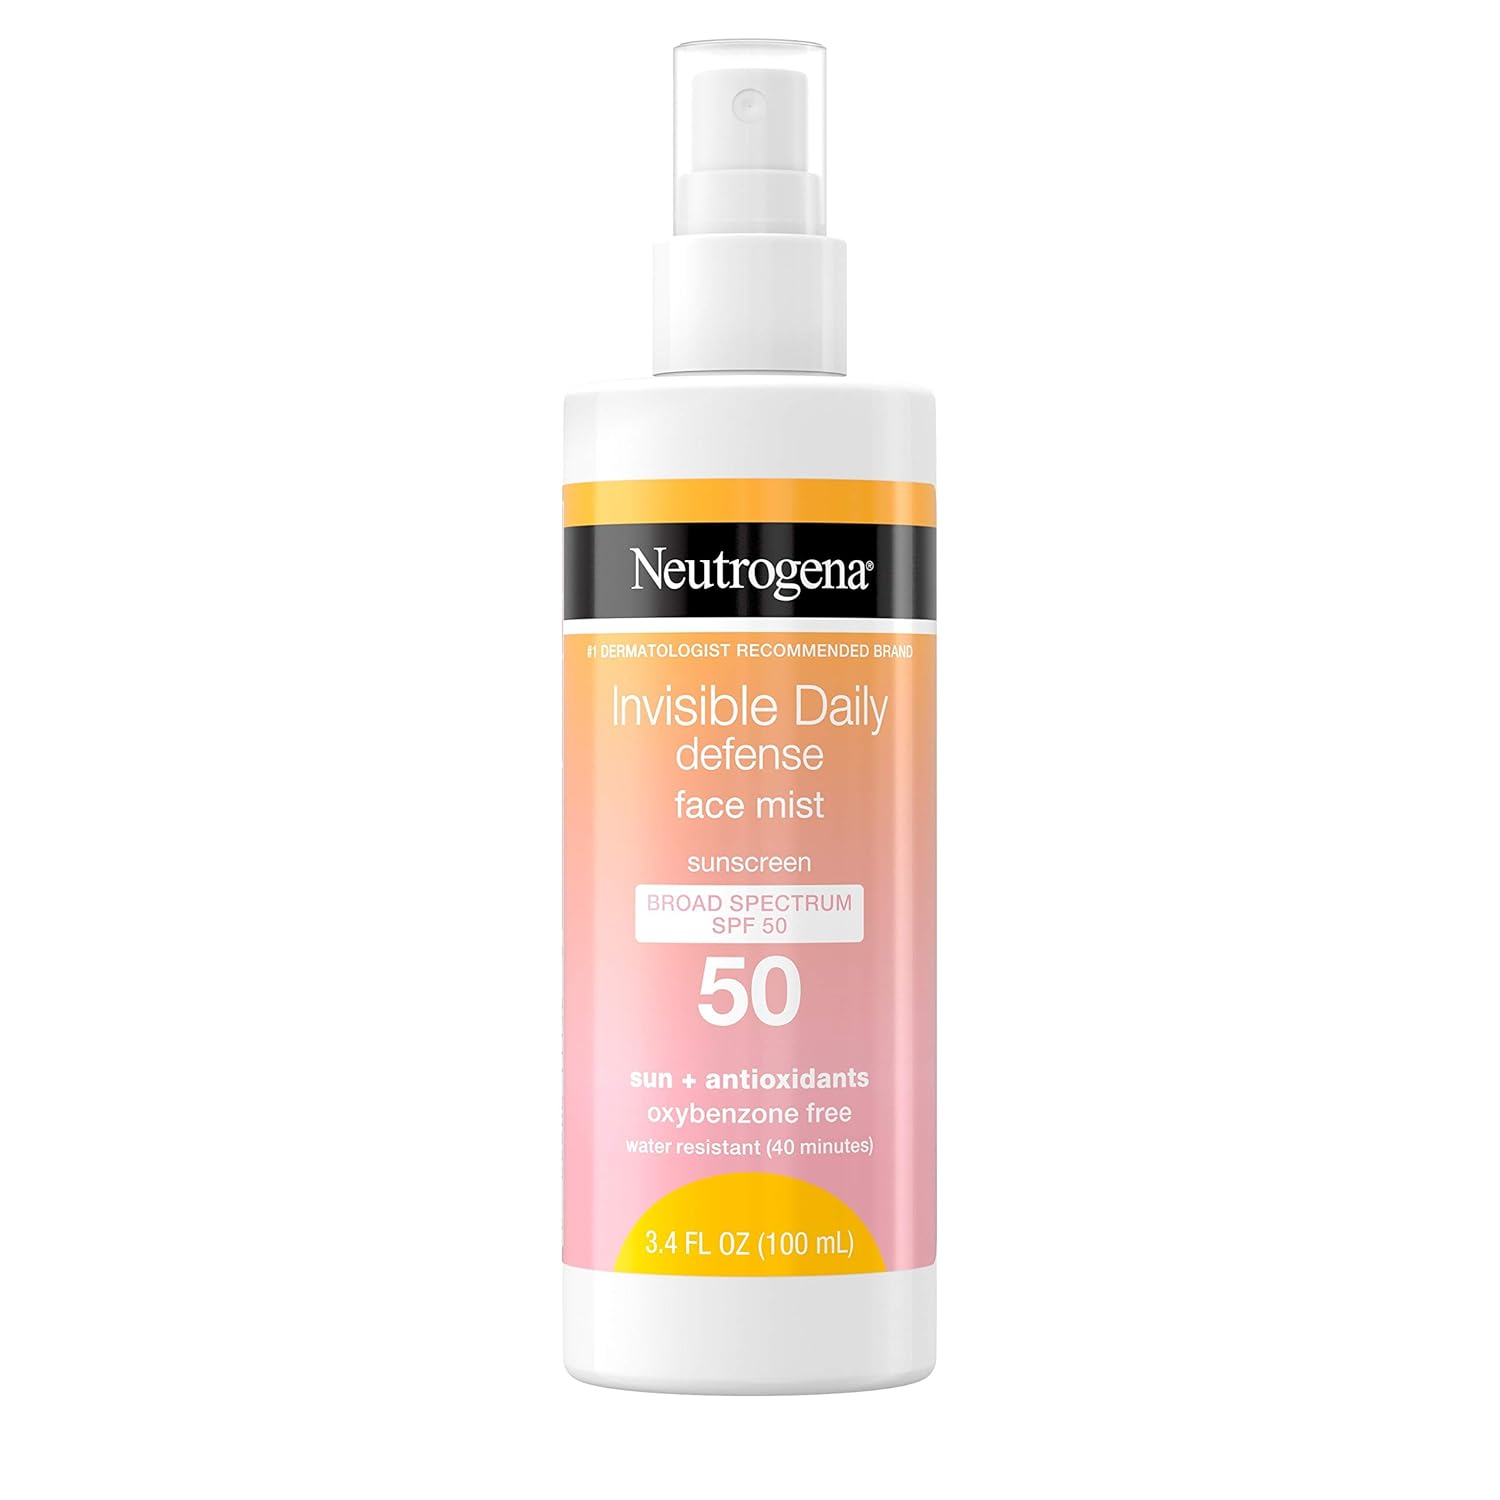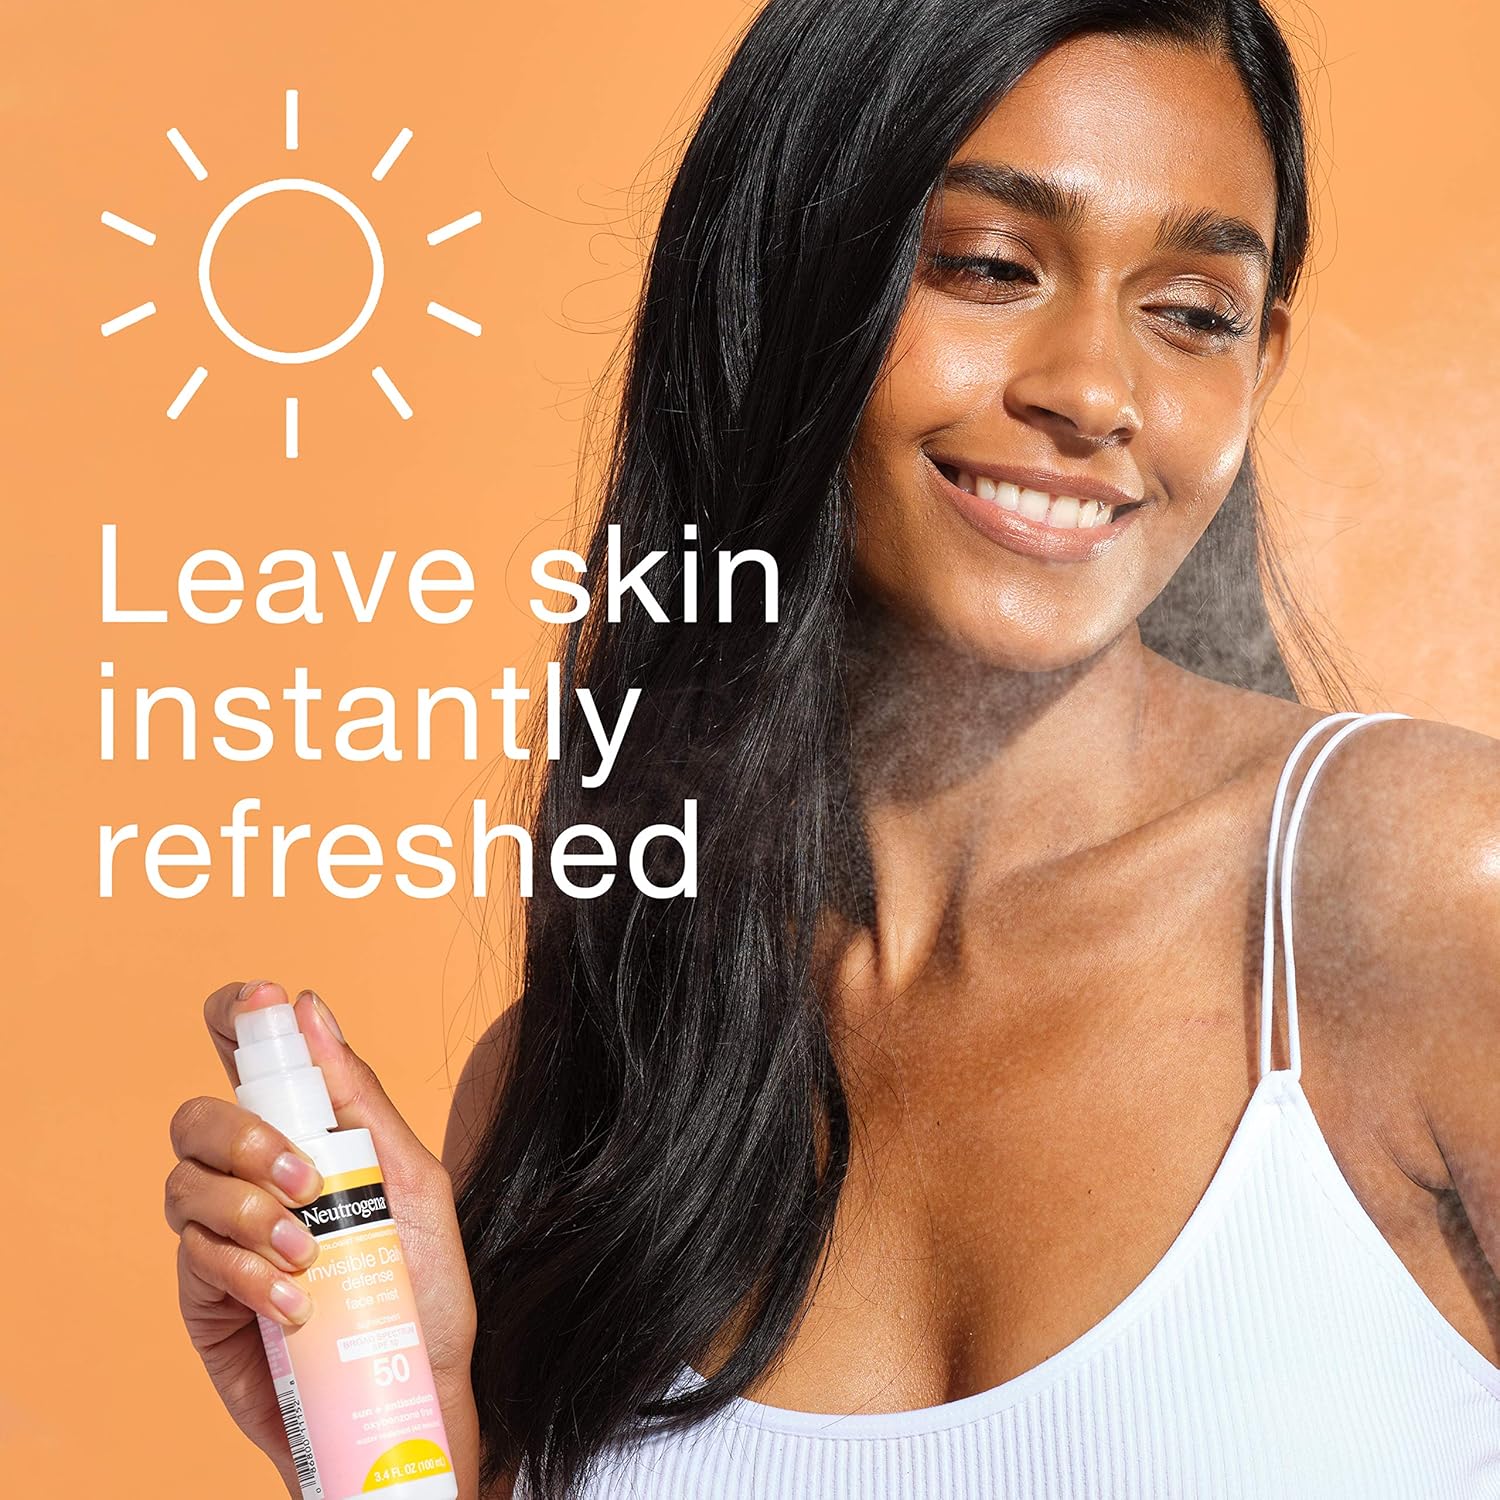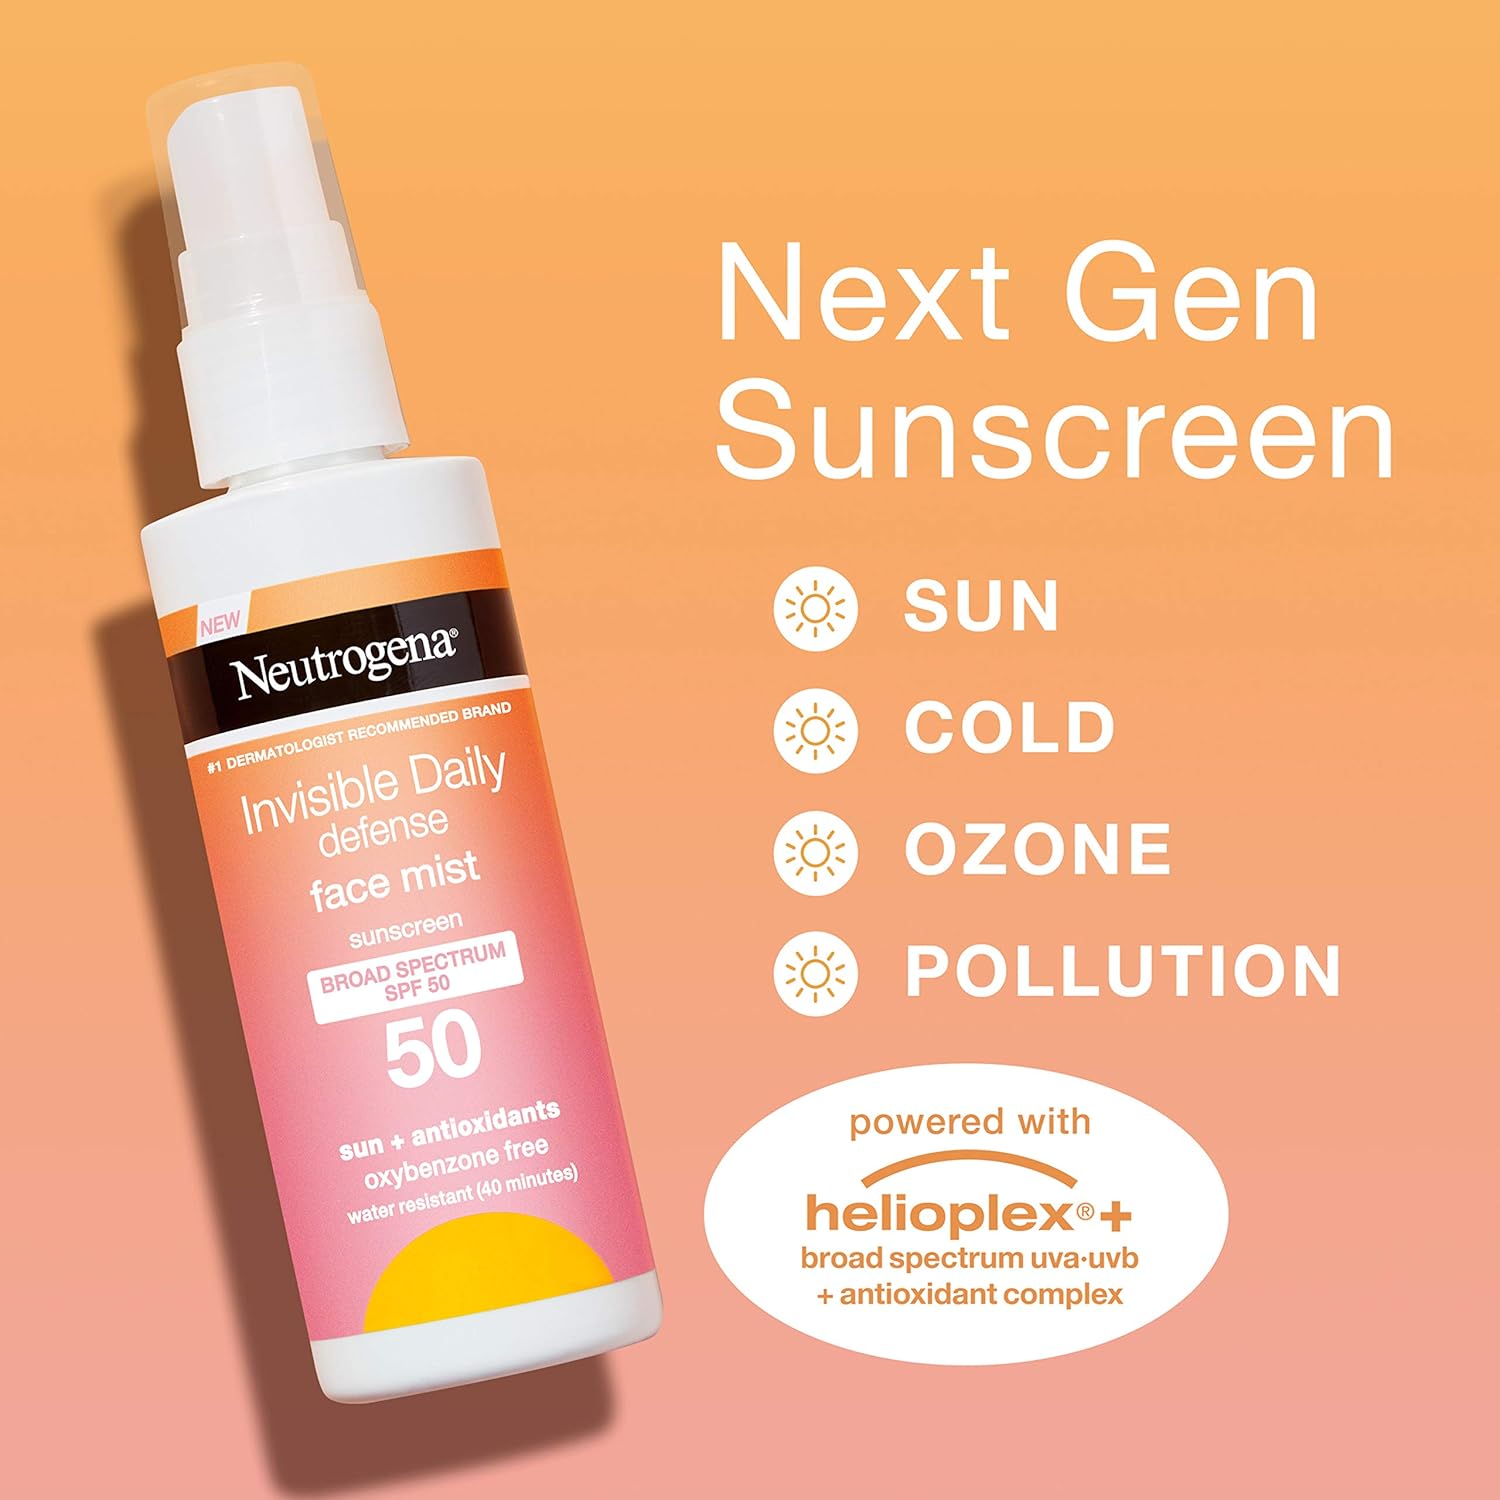
Neutrogena Invisible Daily Defense Face Mist, Broad Spectrum SPF 50 Sunscreen, Oxybenzone-Free, Sun & Environmental Aggressor Protection, Antioxidant Complex, 3.4 fl. Oz
Category: All Beauty
Protect your face from sun damage and environmental aggressors with Neutrogena Invisible Daily Defense Face Sunscreen Mist with SPF 50. This sunscreen mist from the #1 dermatologist-recommended sun care brand helps prevent sunburn with SPF 50 and provides broad spectrum UVA/UVB protection to help fight against signs of skin aging due to UV exposure, such as wrinkles, dark spots, fine lines and sagging. The facial mist also helps fight environmental aggressors that can damage skin and lead to premature aging. The mist is great for all skin tones and is oxybenzone-free, paraben-free and mineral oil-free. Great for outdoor activities, it is water-resistant up to 40 minutes and is easy to reapply on-the-go without messing up makeup.
Features: 3.4-fluid ounces of Neutrogena Invisible Daily Defense Face Mist with SPF 50 sunscreen & antioxidants, to help protect skin against the sun & environmental aggressors | Especially designed for face, this hydrating sunscreen helps prevent sunburn & provides broad spectrum UVA/UVB protection to help fight against signs of skin aging due to UV exposure, such as wrinkles, dark spots, fine lines & sagging | Suitable for use on face, the hydrating mist protects skin and helps fight environmental aggressors that can damage skin & lead to premature skin aging | Free from oxybenzone, parabens & mineral oil, water mist provides hydration while protecting skin from the sun & environment | From the #1 dermatologist recommended sun care brand, it is water-resistant up to 40 minutes & comes in a convenient-to-use mist that you can reapply on the go without messing up makeup. Use during outdoor activities like biking, hiking & more